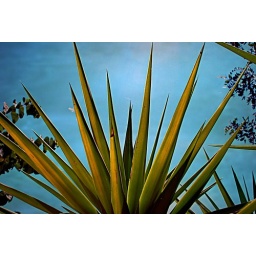
Spears in the blue sky